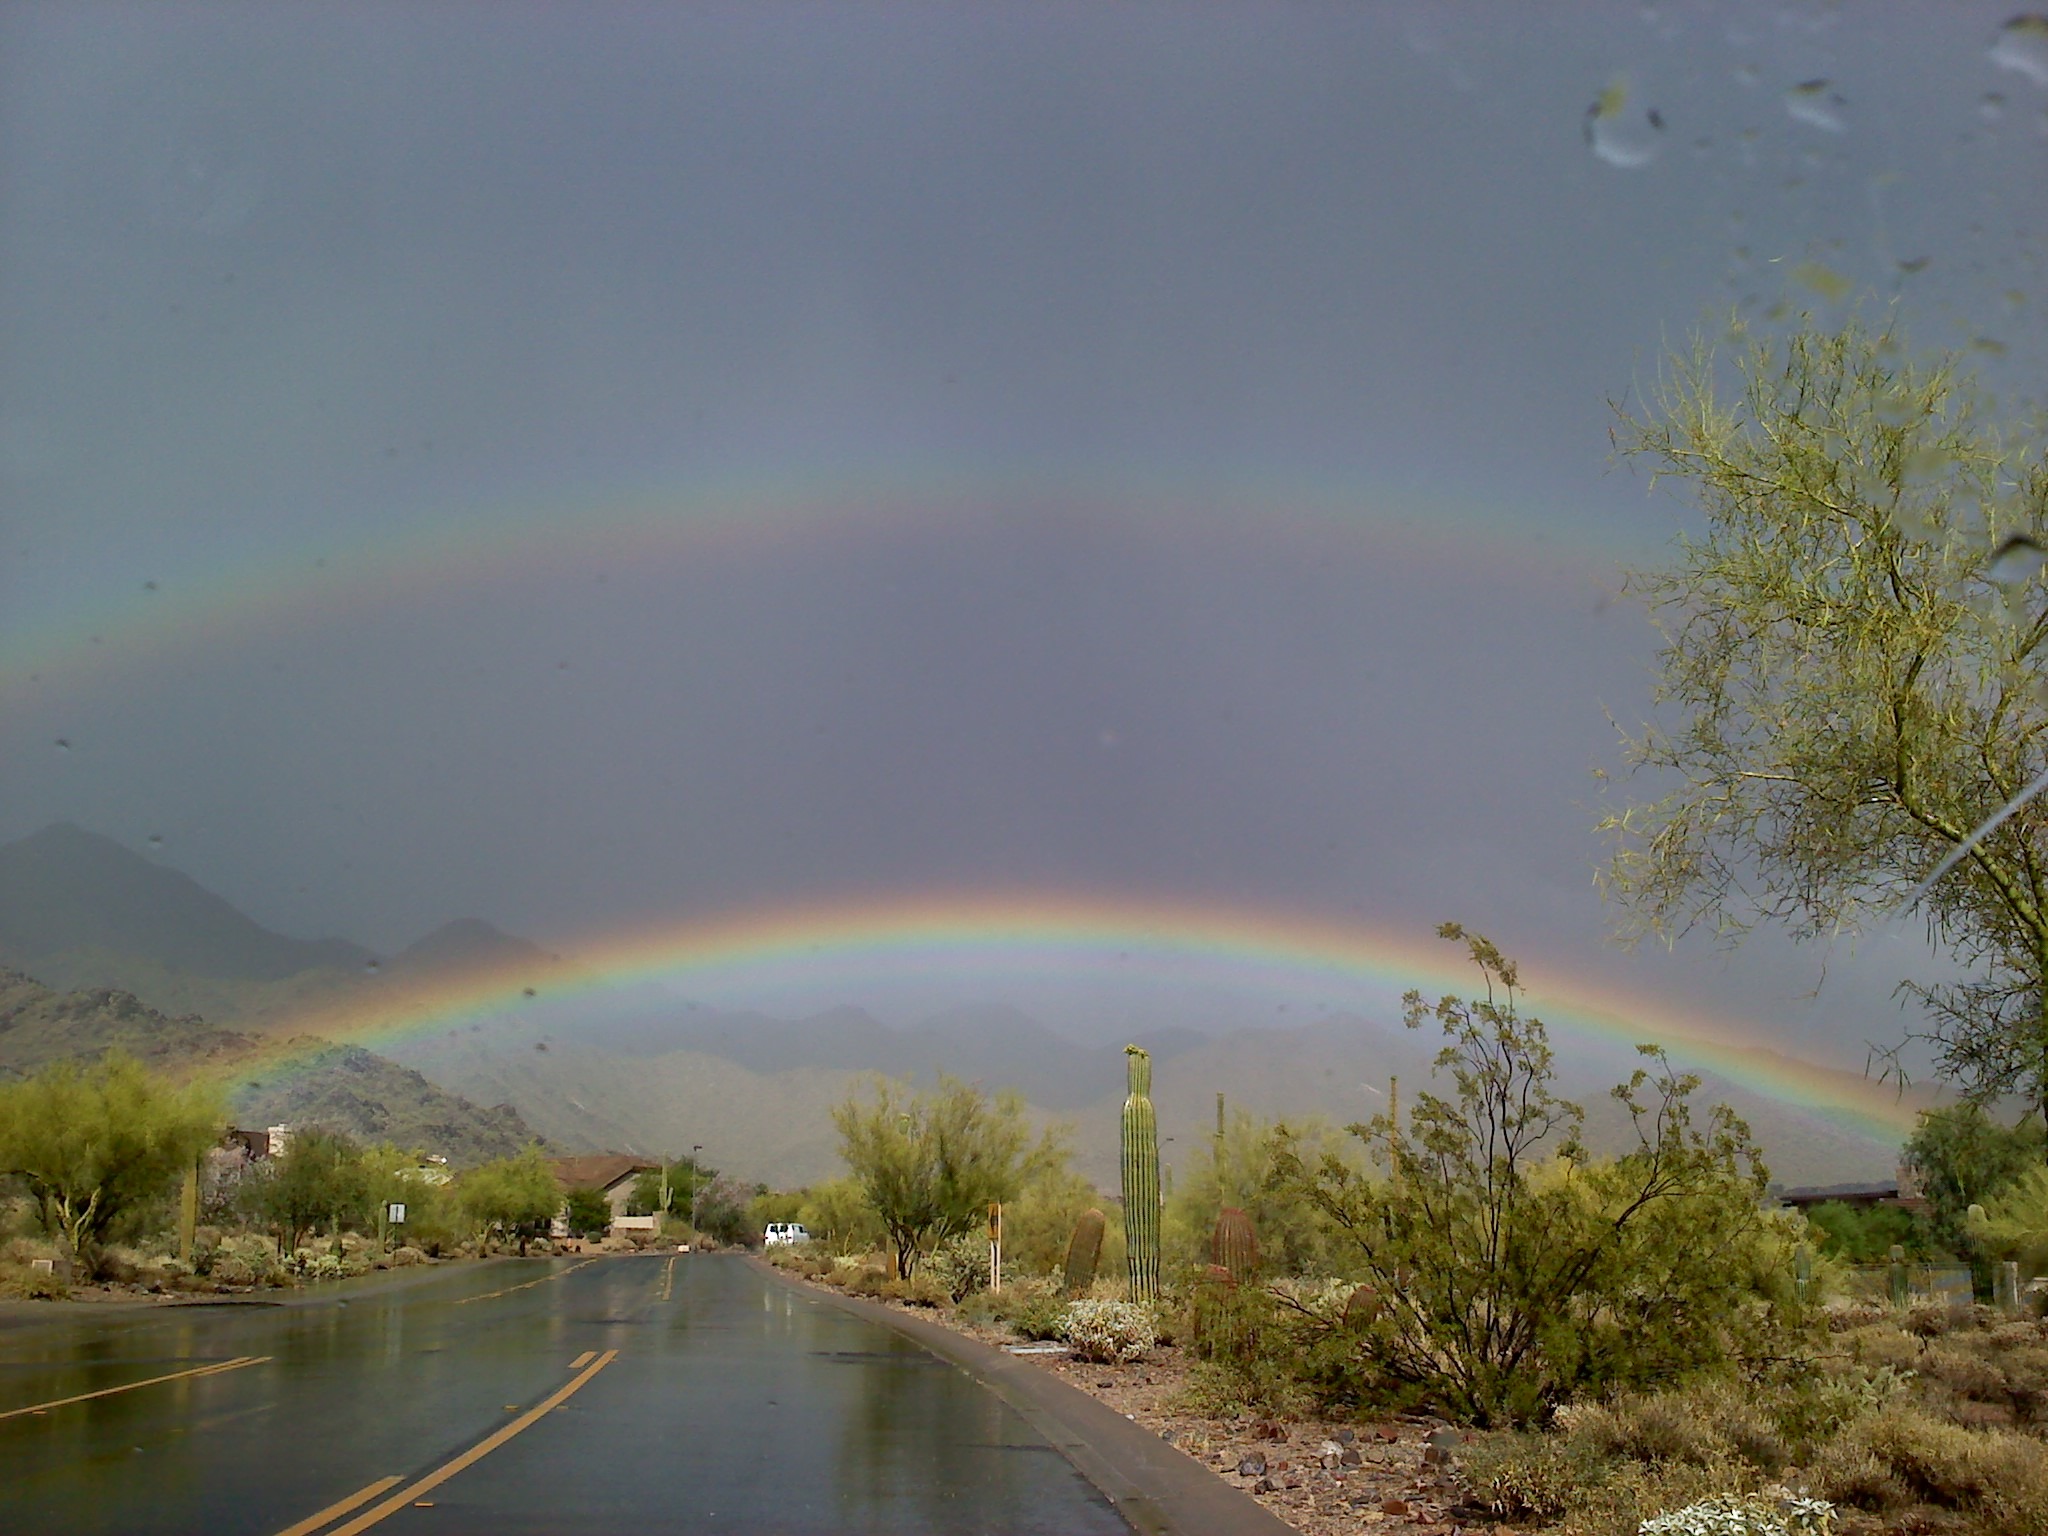
landscape, nature, cloud, sky, street, rain, desert, wet, reflection, weather, arizona, rainy, rainbow, raindrops, meteorological phenomenon, atmospheric phenomenon